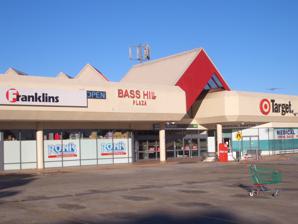
Building: Bass Hill Plaza
Country: Australia
Year built: 1984
Shopping mall in New South Wales, Australia Bass Hill Plaza Bass Hill Plaza in 2007 with Franklins, Target and Woolworths as  main anchor tenants Location Bass Hill, New South Wales , Australia Coordinates 33°53′57″S 150°59′40″E / 33.8990771°S 150.9944028°E / -33.8990771; 150.9944028 Opening date 27 November 1984 ; 40 years ago ( 1984-11-27 ) Management Charter Hall (50%) JLL (50%) Owner Charter Hall No. of stores and services 68 No. of anchor tenants 3 Total retail floor area 19,571 square metres (210,660 sq ft) No. of floors 2 Parking 800+ Website basshillplaza .com .au Bass Hill Plaza is a shopping centre in the suburb of Bass Hill in Sydney's south-west . The centre is anchored by strong performing Woolworths , Aldi , Kmart and over 50 specialty stores. Bass Hill Plaza was formerly anchored by Franklins and Target . History Bass Hill Plaza opened on 27 November 1984 and included a Franklins Supermarket, Target and Woolworths as main anchor tenants and over 50 speciality stores. In 2013 Franklins closed its store and was replaced by Aldi which opened on 28 August 2013. Target closed its Bass Hill store on 28 June 2014 due to poor sales. On 26 November 2014, Bass Hill Plaza celebrated its 30th Birthday and the grand opening of its Kmart store that replaced the previous Target store. Charter Hall acquired Bass Hill Plaza on 11 November 2018 for $90 million from Singapore-based Memo Corporation which also owns Strathfield Plaza . References